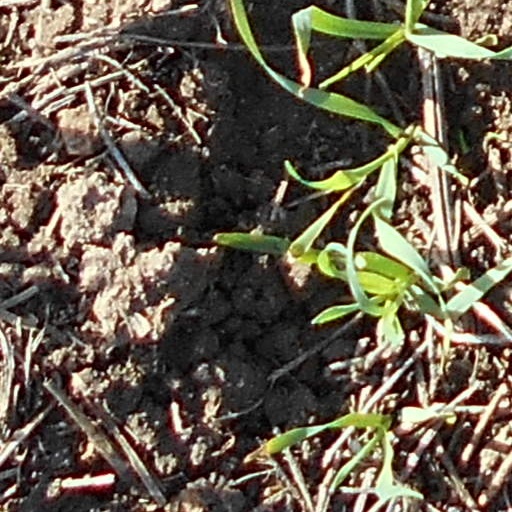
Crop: wheat